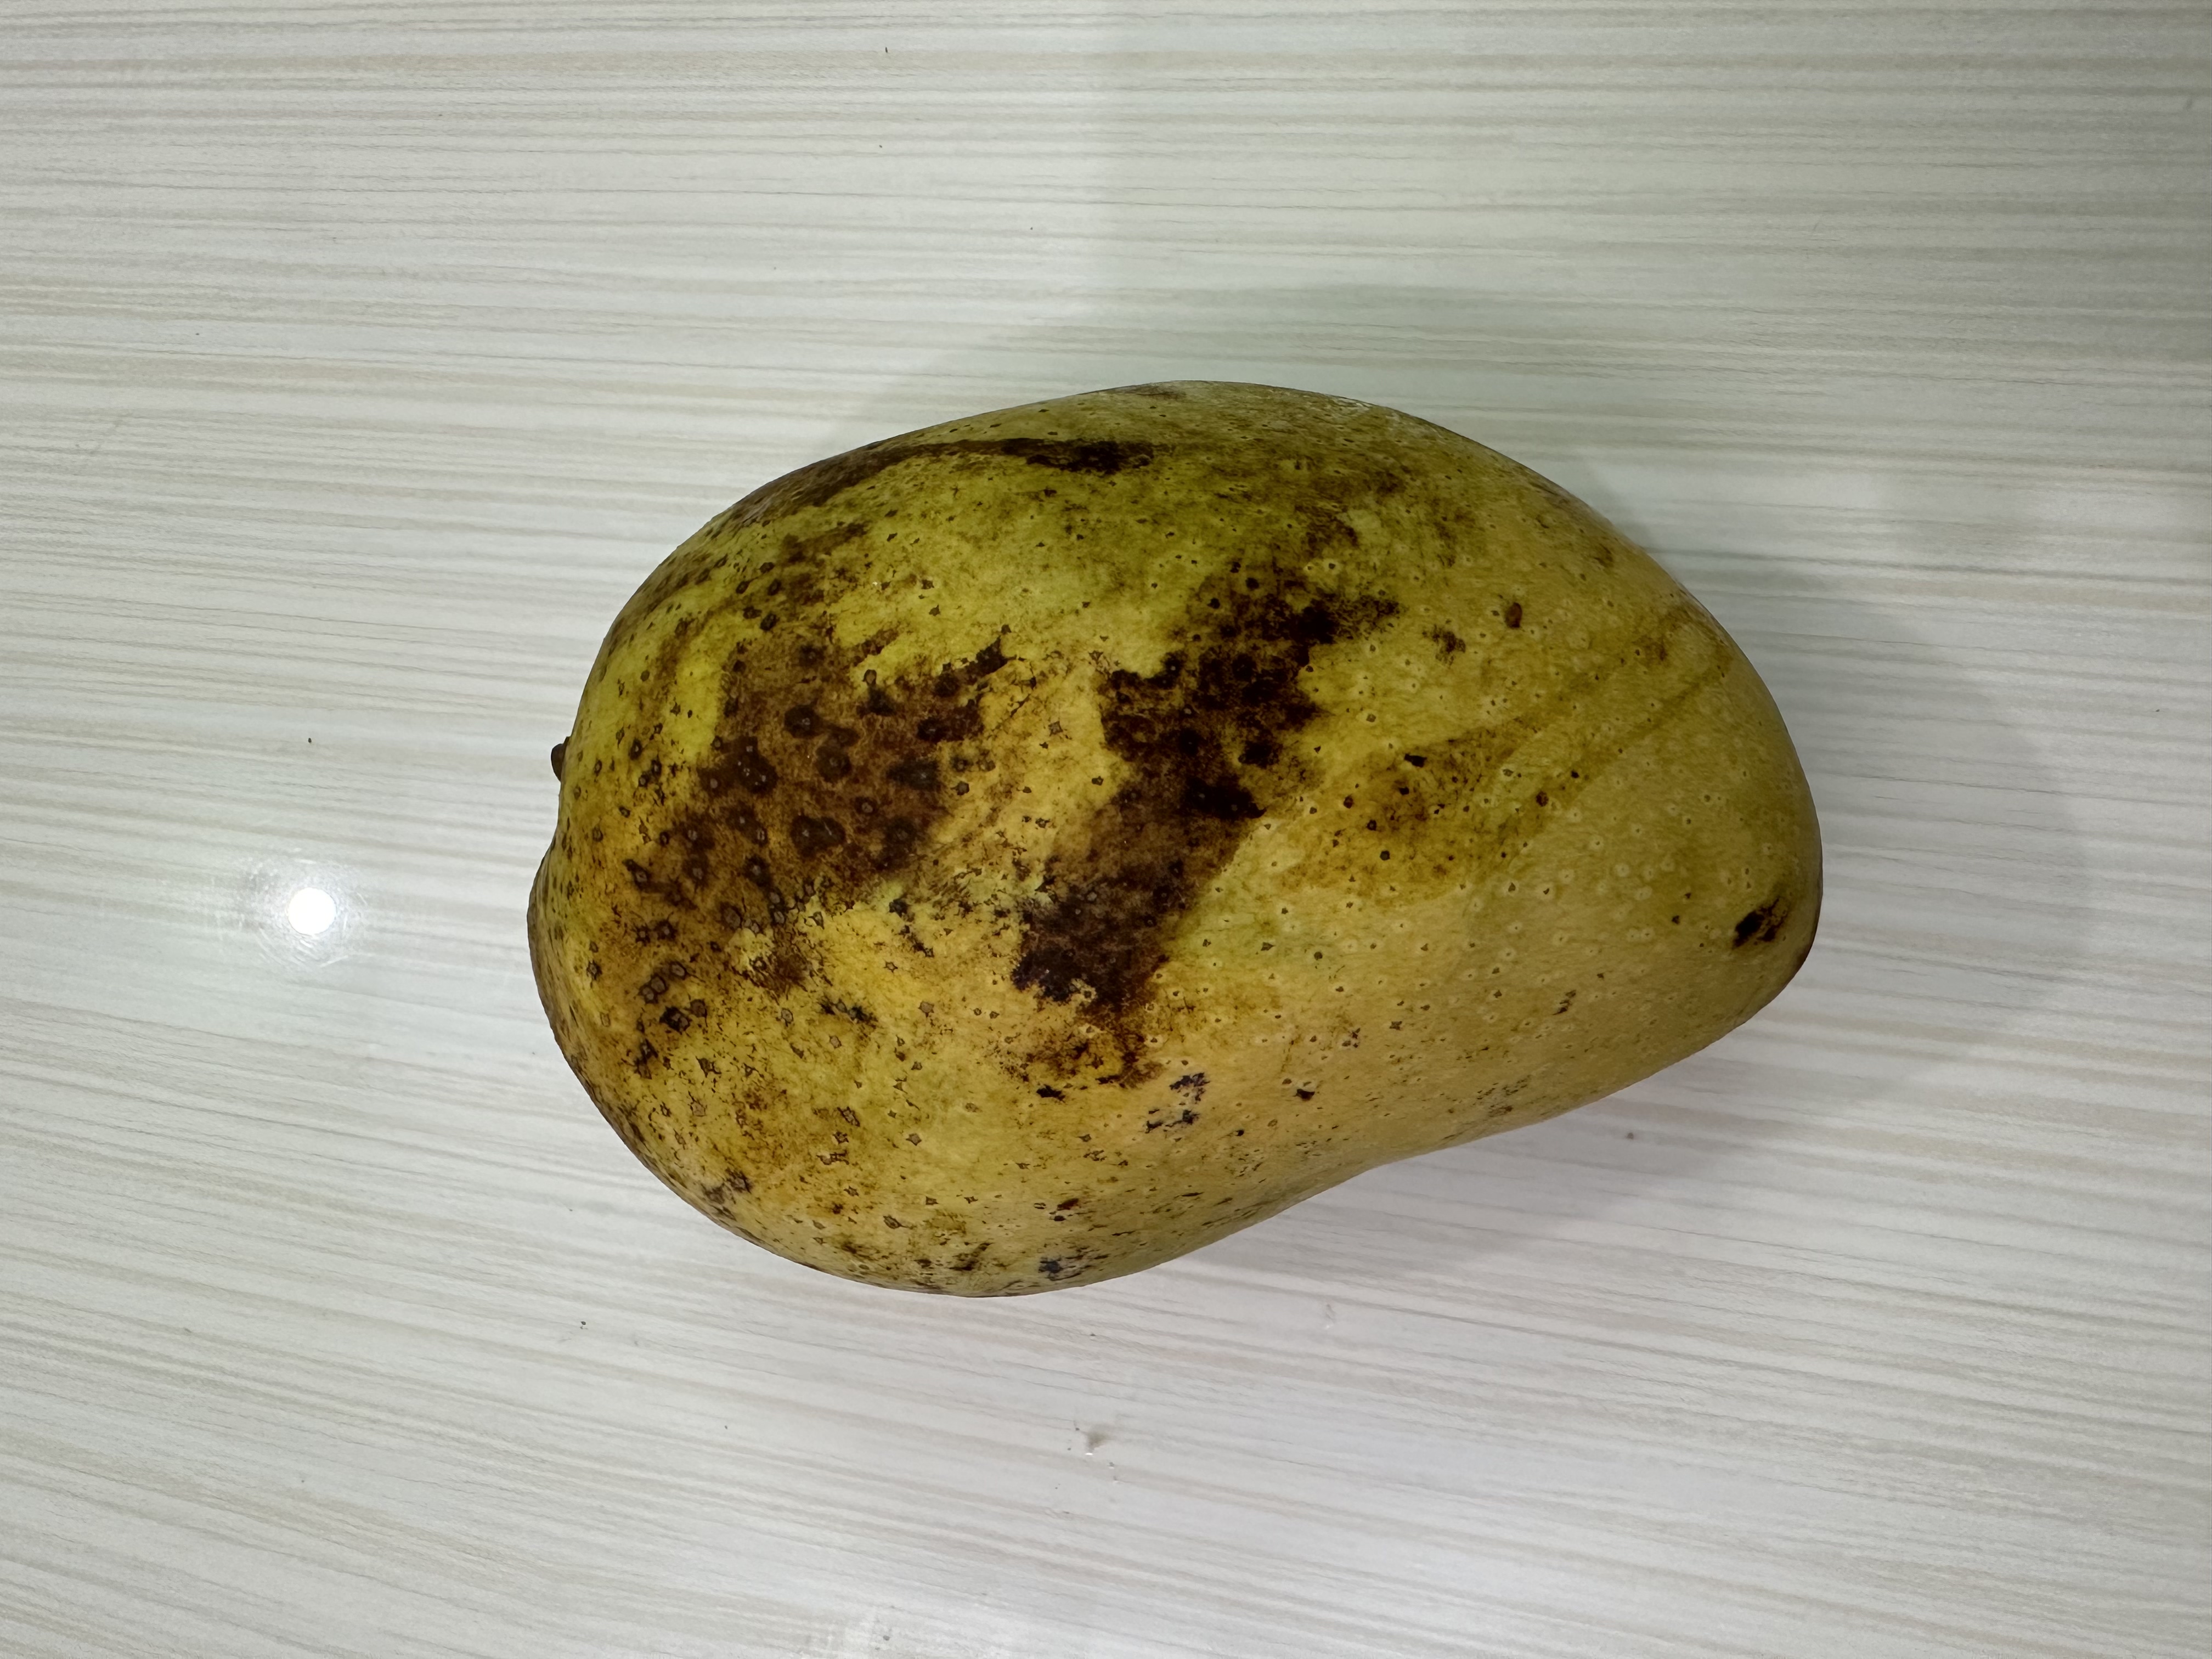
Mango variety: Fazlee